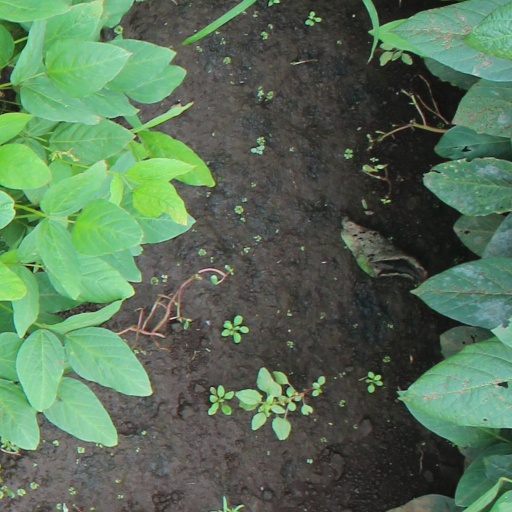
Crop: soybean